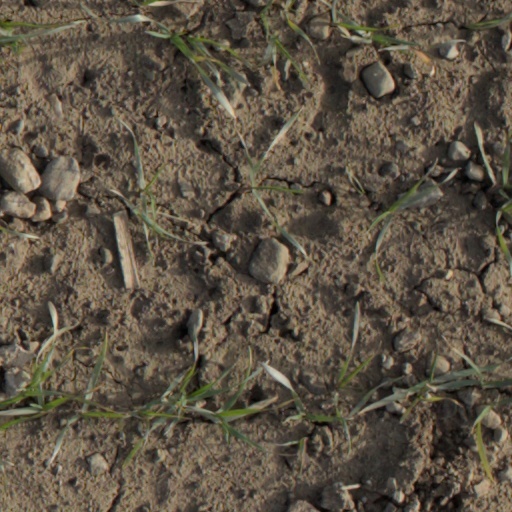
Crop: wheat